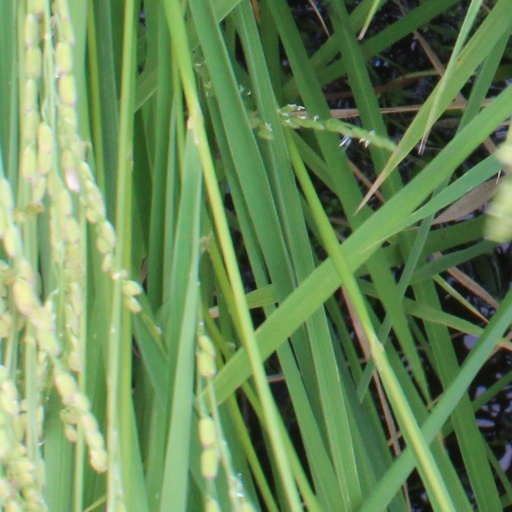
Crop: rice